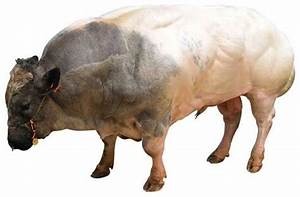
Label: mucca